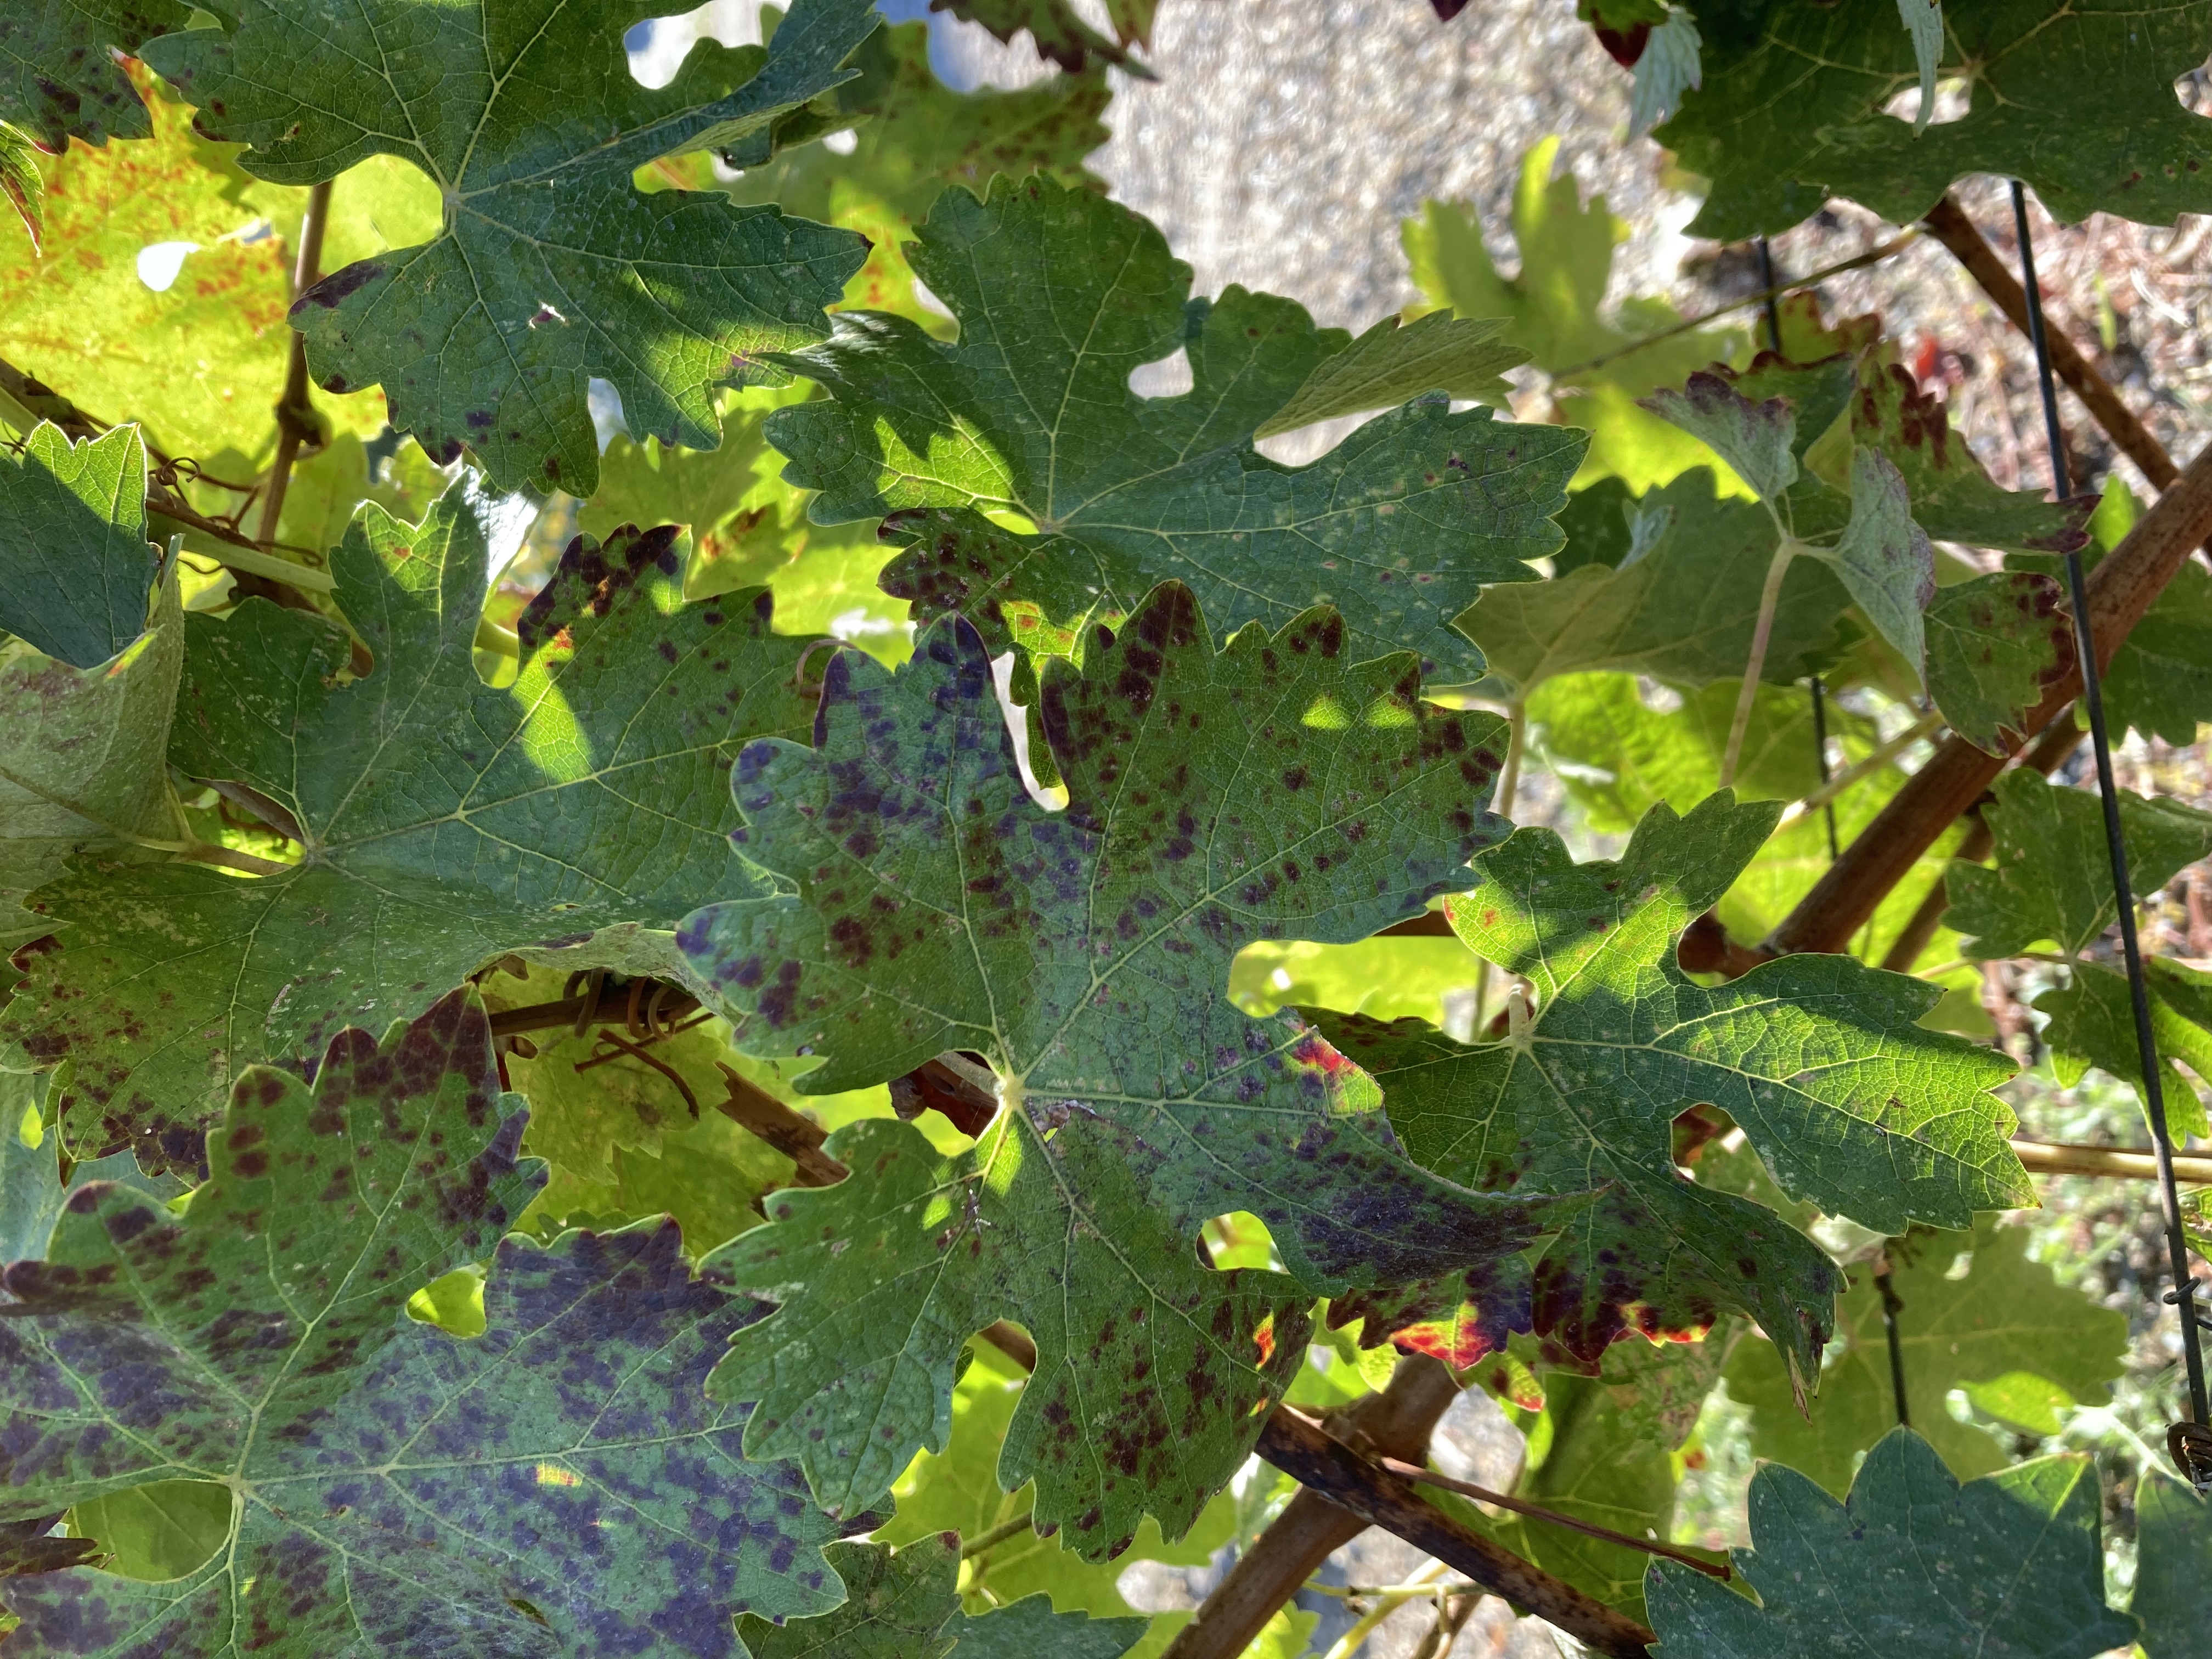
Label: Leafroll 3